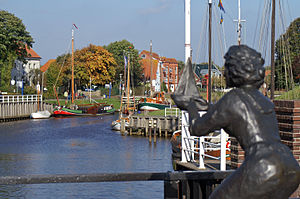
Østfrisland
Carolinensiel i Østfrisland
Østfrisland er et område i delstaten Nedersaksen, der består af amterne Aurich, Wittmund, Leer og byen Emden.